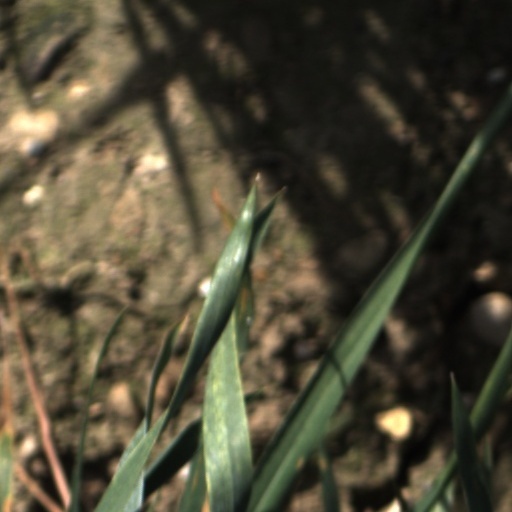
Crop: wheat